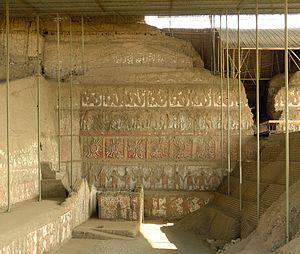
Facade décorée de la Huaca de la Luna, Trujillo, Pérou
La Huaca de la Luna est une construction en adobe située au nord du Pérou, dans le département de la Libertad, à environ 5 km au sud de Trujillo. Cet édifice ayant la forme d'une pyramide à degrés fut construit par les Moches qui en firent le plus important lieu de culte de leur royaume.
L’histoire de la peinture traverse le temps et enjambe toutes les cultures.